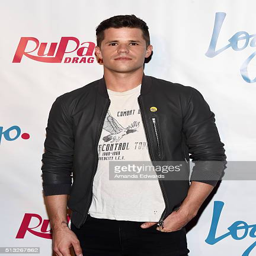
actor arrives at the premiere of season